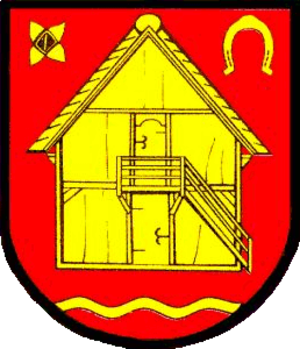
Westergellersen est une municipalité allemande du land de Basse-Saxe et l'Arrondissement de Lunebourg. En 2014, elle comptait 1 811 hab.